Anne Frank

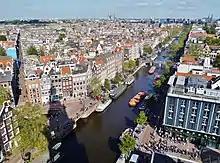
Amsterdam from the Westerkerk with partial view of the Secret Annex (just up from the dark grey building on the near-right corner, just right of the block-like square grey roof of the second building from the corner) with a light tan wall and a single small window

Anne frequently wrote of her difficult relationship with her mother, and her ambivalence towards her. On 7 November 1942, she described her "contempt" for her mother and her inability to "confront her with her carelessness, her sarcasm and her hard-heartedness" before concluding, "She's not a mother to me." Later, however, as she revised her diary, Anne felt ashamed of her harsh attitude, writing: "Anne, is it really you who mentioned hate, oh Anne, how could you?" She came to understand that their differences resulted from misunderstandings that were as much her fault as her mother's and saw that she had added unnecessarily to her mother's suffering. With this realization, Anne began to treat her mother with a degree of tolerance and respect.